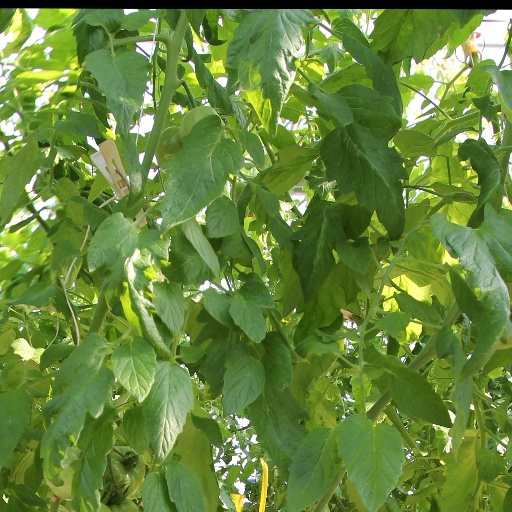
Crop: tomato